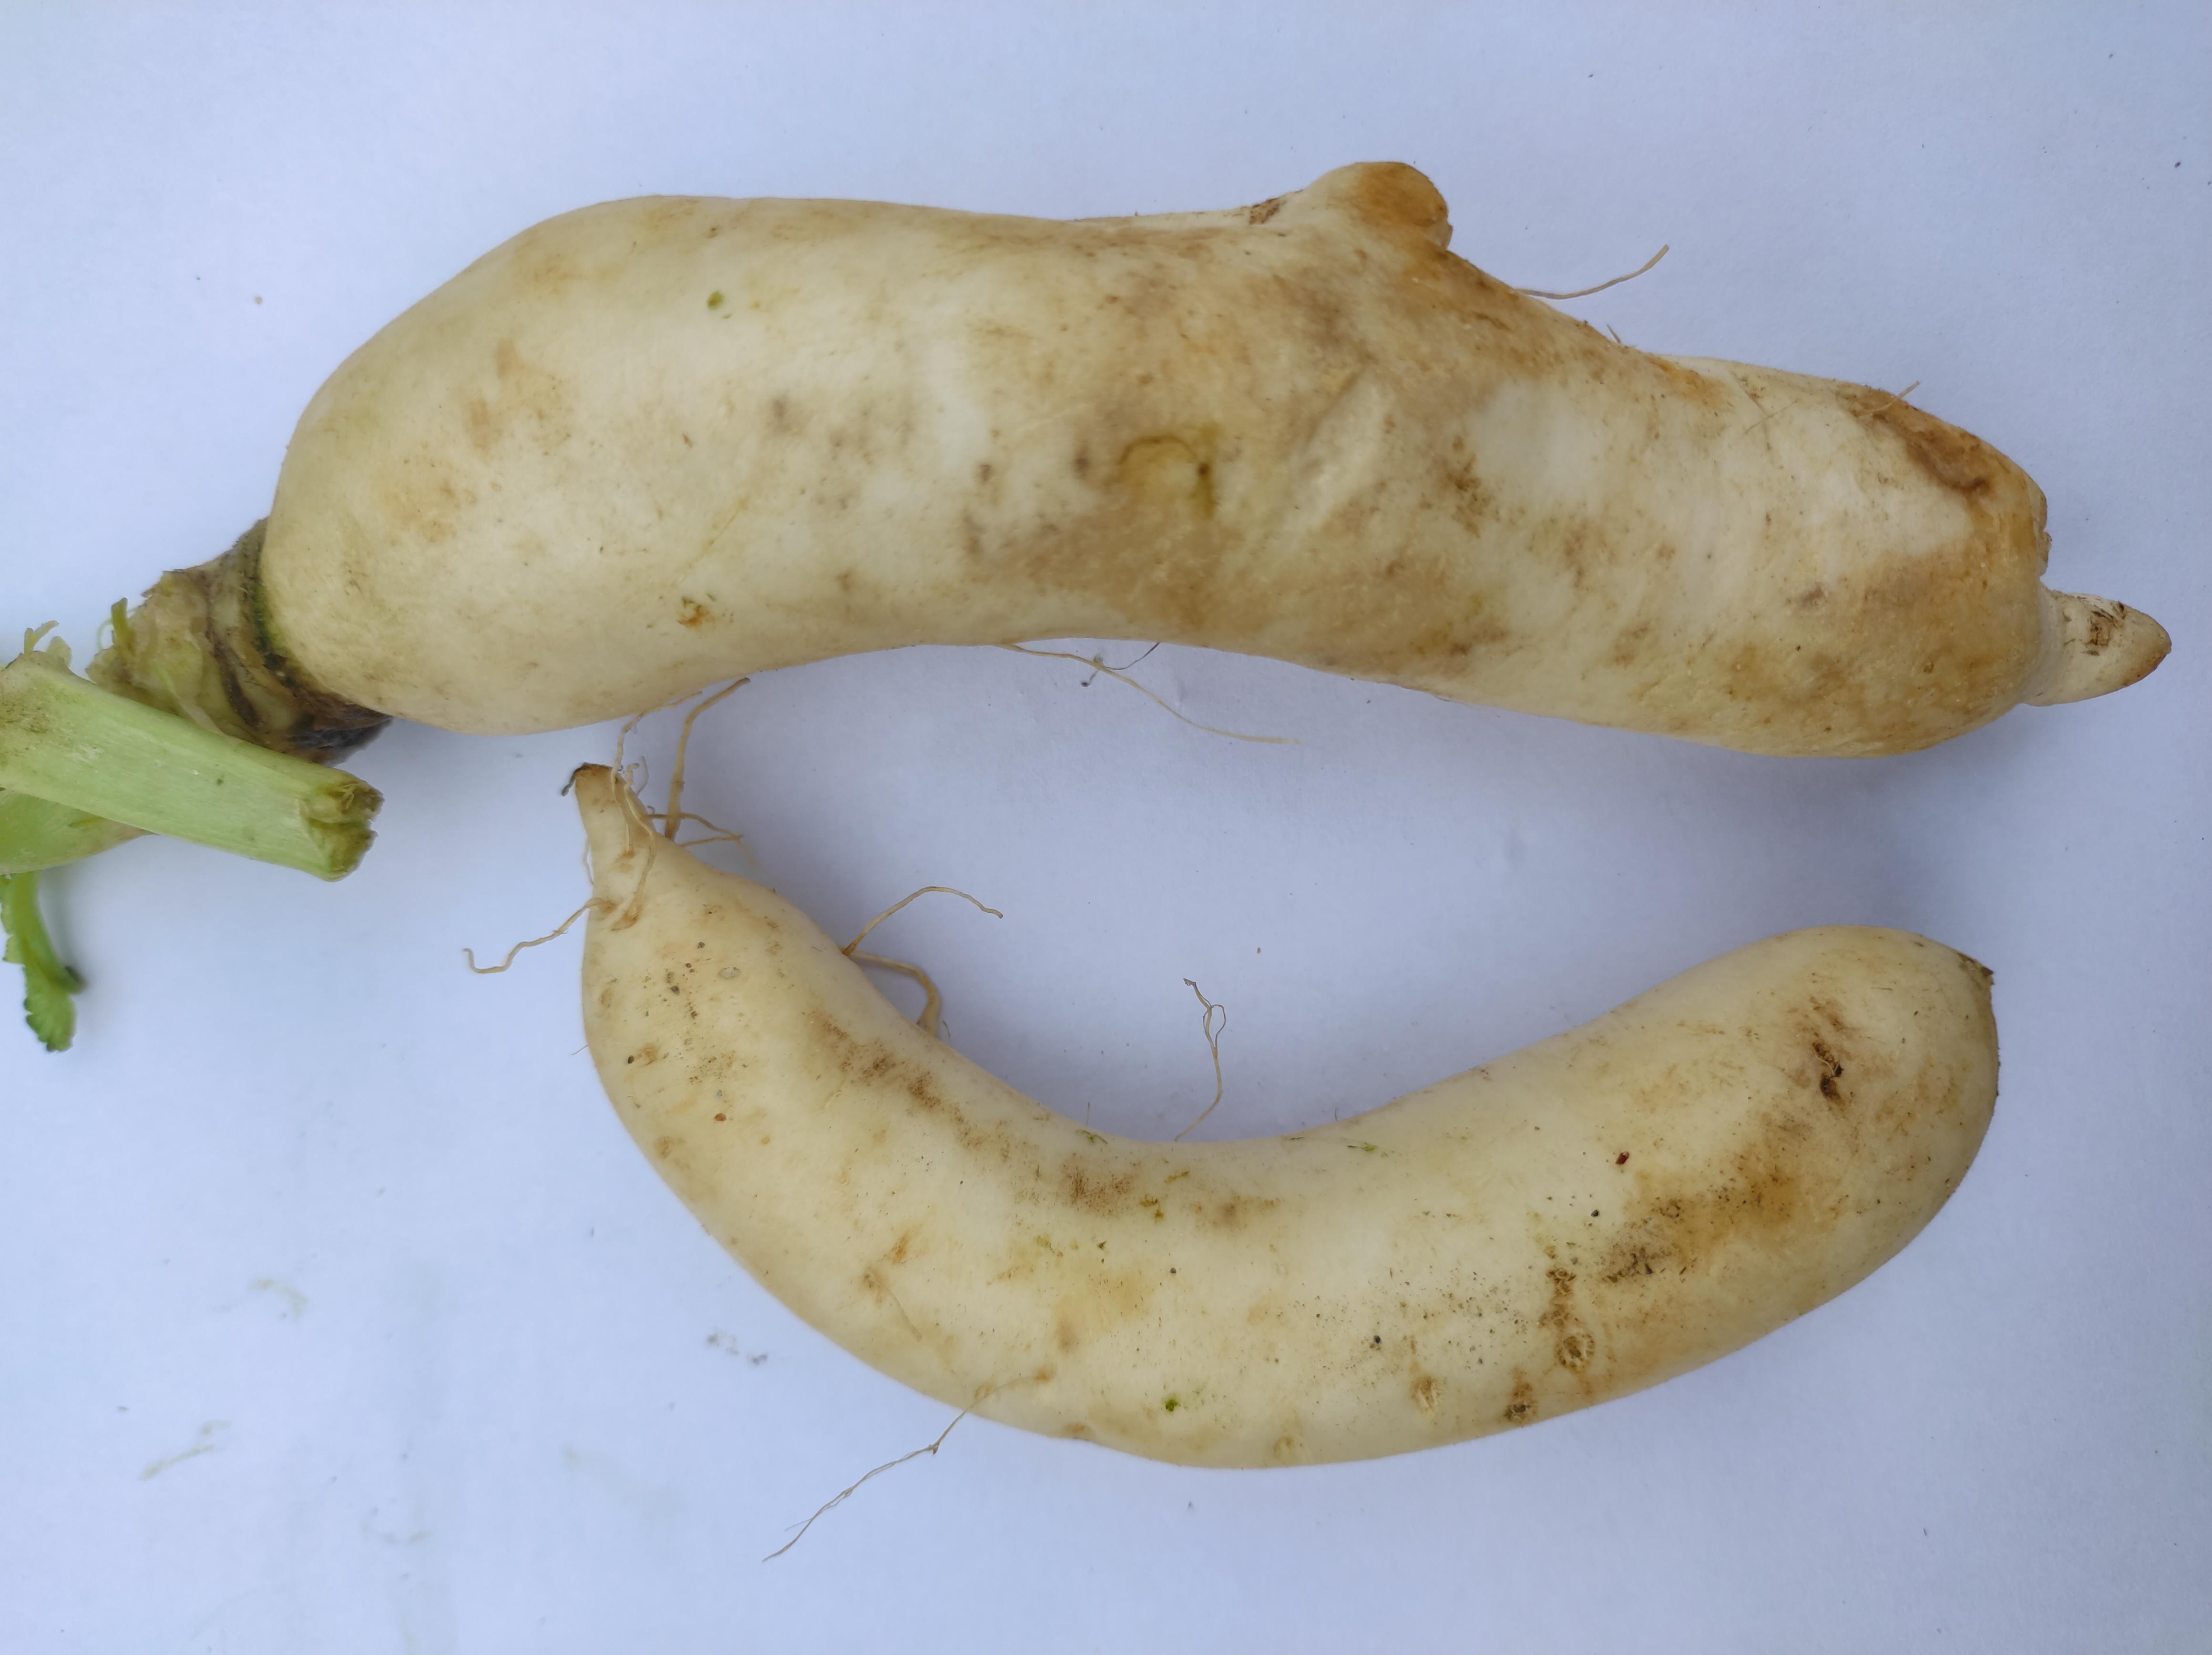
Label: Radish